Architecture of Chennai

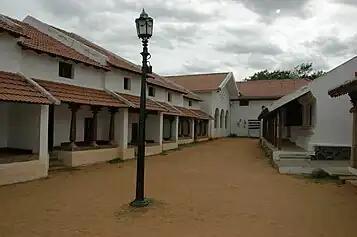
The agraharam architecture

In the city, one can notice the British influence in the form of old cathedrals and the mix of Hindu, Islamic and Gothic revival styles that resulted in the Indo-Saracenic style of architecture. Many of the colonial era buildings are designed in this style. The colonial legacy of Chennai is most apparent in the vicinity of the port. South of the port is Fort St George. The stretch between the fort and the port is occupied mostly by the High Court buildings and several clubs, some of which have existed since the British era. A little south of the fort, across the Cooum River, is the Chepauk cricket stadium, another British staple, dating from 1916. North and west of the port is George Town, where dockyard workers and other manual labourers used to live. George Town is now a bustling commercial centre, but its architecture is significantly different from areas closer to the fort, with narrower roads and tightly packed buildings. Most of the colonial-style buildings are concentrated in the area around the port and Fort St George. The remaining parts of the city consist of primarily modern architecture in concrete, glass and steel.